List of cricketers who have taken five-wicket hauls on Test debut

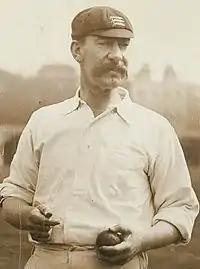
Albert Trott

In cricket, a five-wicket haul (also known as a "five-for" or "fifer") refers to a bowler taking five or more wickets in a single innings. This is regarded as a notable achievement. As of September 2024, 174 cricketers have taken a five-wicket haul on debut in a Test match. Players from 11 teams that have permanent Test status have picked up five-wicket hauls on their debut, apart from Ireland. This comprises 52 of them being taken by England cricketers, 34 by Australia, 25 by South Africa, 12 by Pakistan, 10 by West Indies, 10 by New Zealand, 9 by India, 8 by Bangladesh, 6 by Sri Lanka, 2 by Zimbabwe, and 2 by Afghanistan.